Force India VJM07

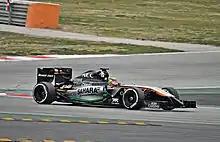
Pascal Wehrlein driving a relivered VJM07 at pre-season testing for the 2015 season

After Force India failed to get their new car, the Force India VJM08 ready in time for pre-season testing at the beginning of , the VJM07 was used at the second test in Barcelona, although in the 2015 livery. This allowed the team to gain data on the new tyre compounds and degradation.